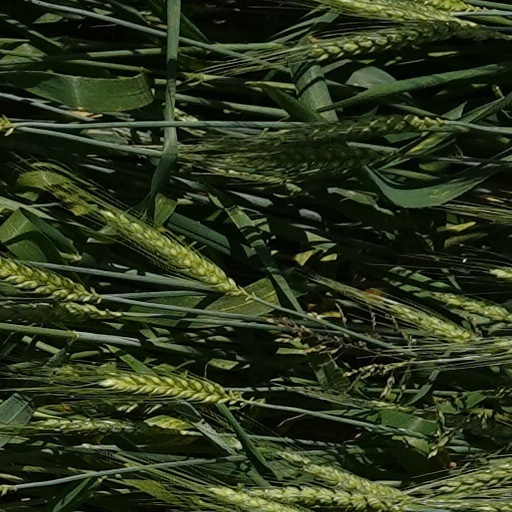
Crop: wheat